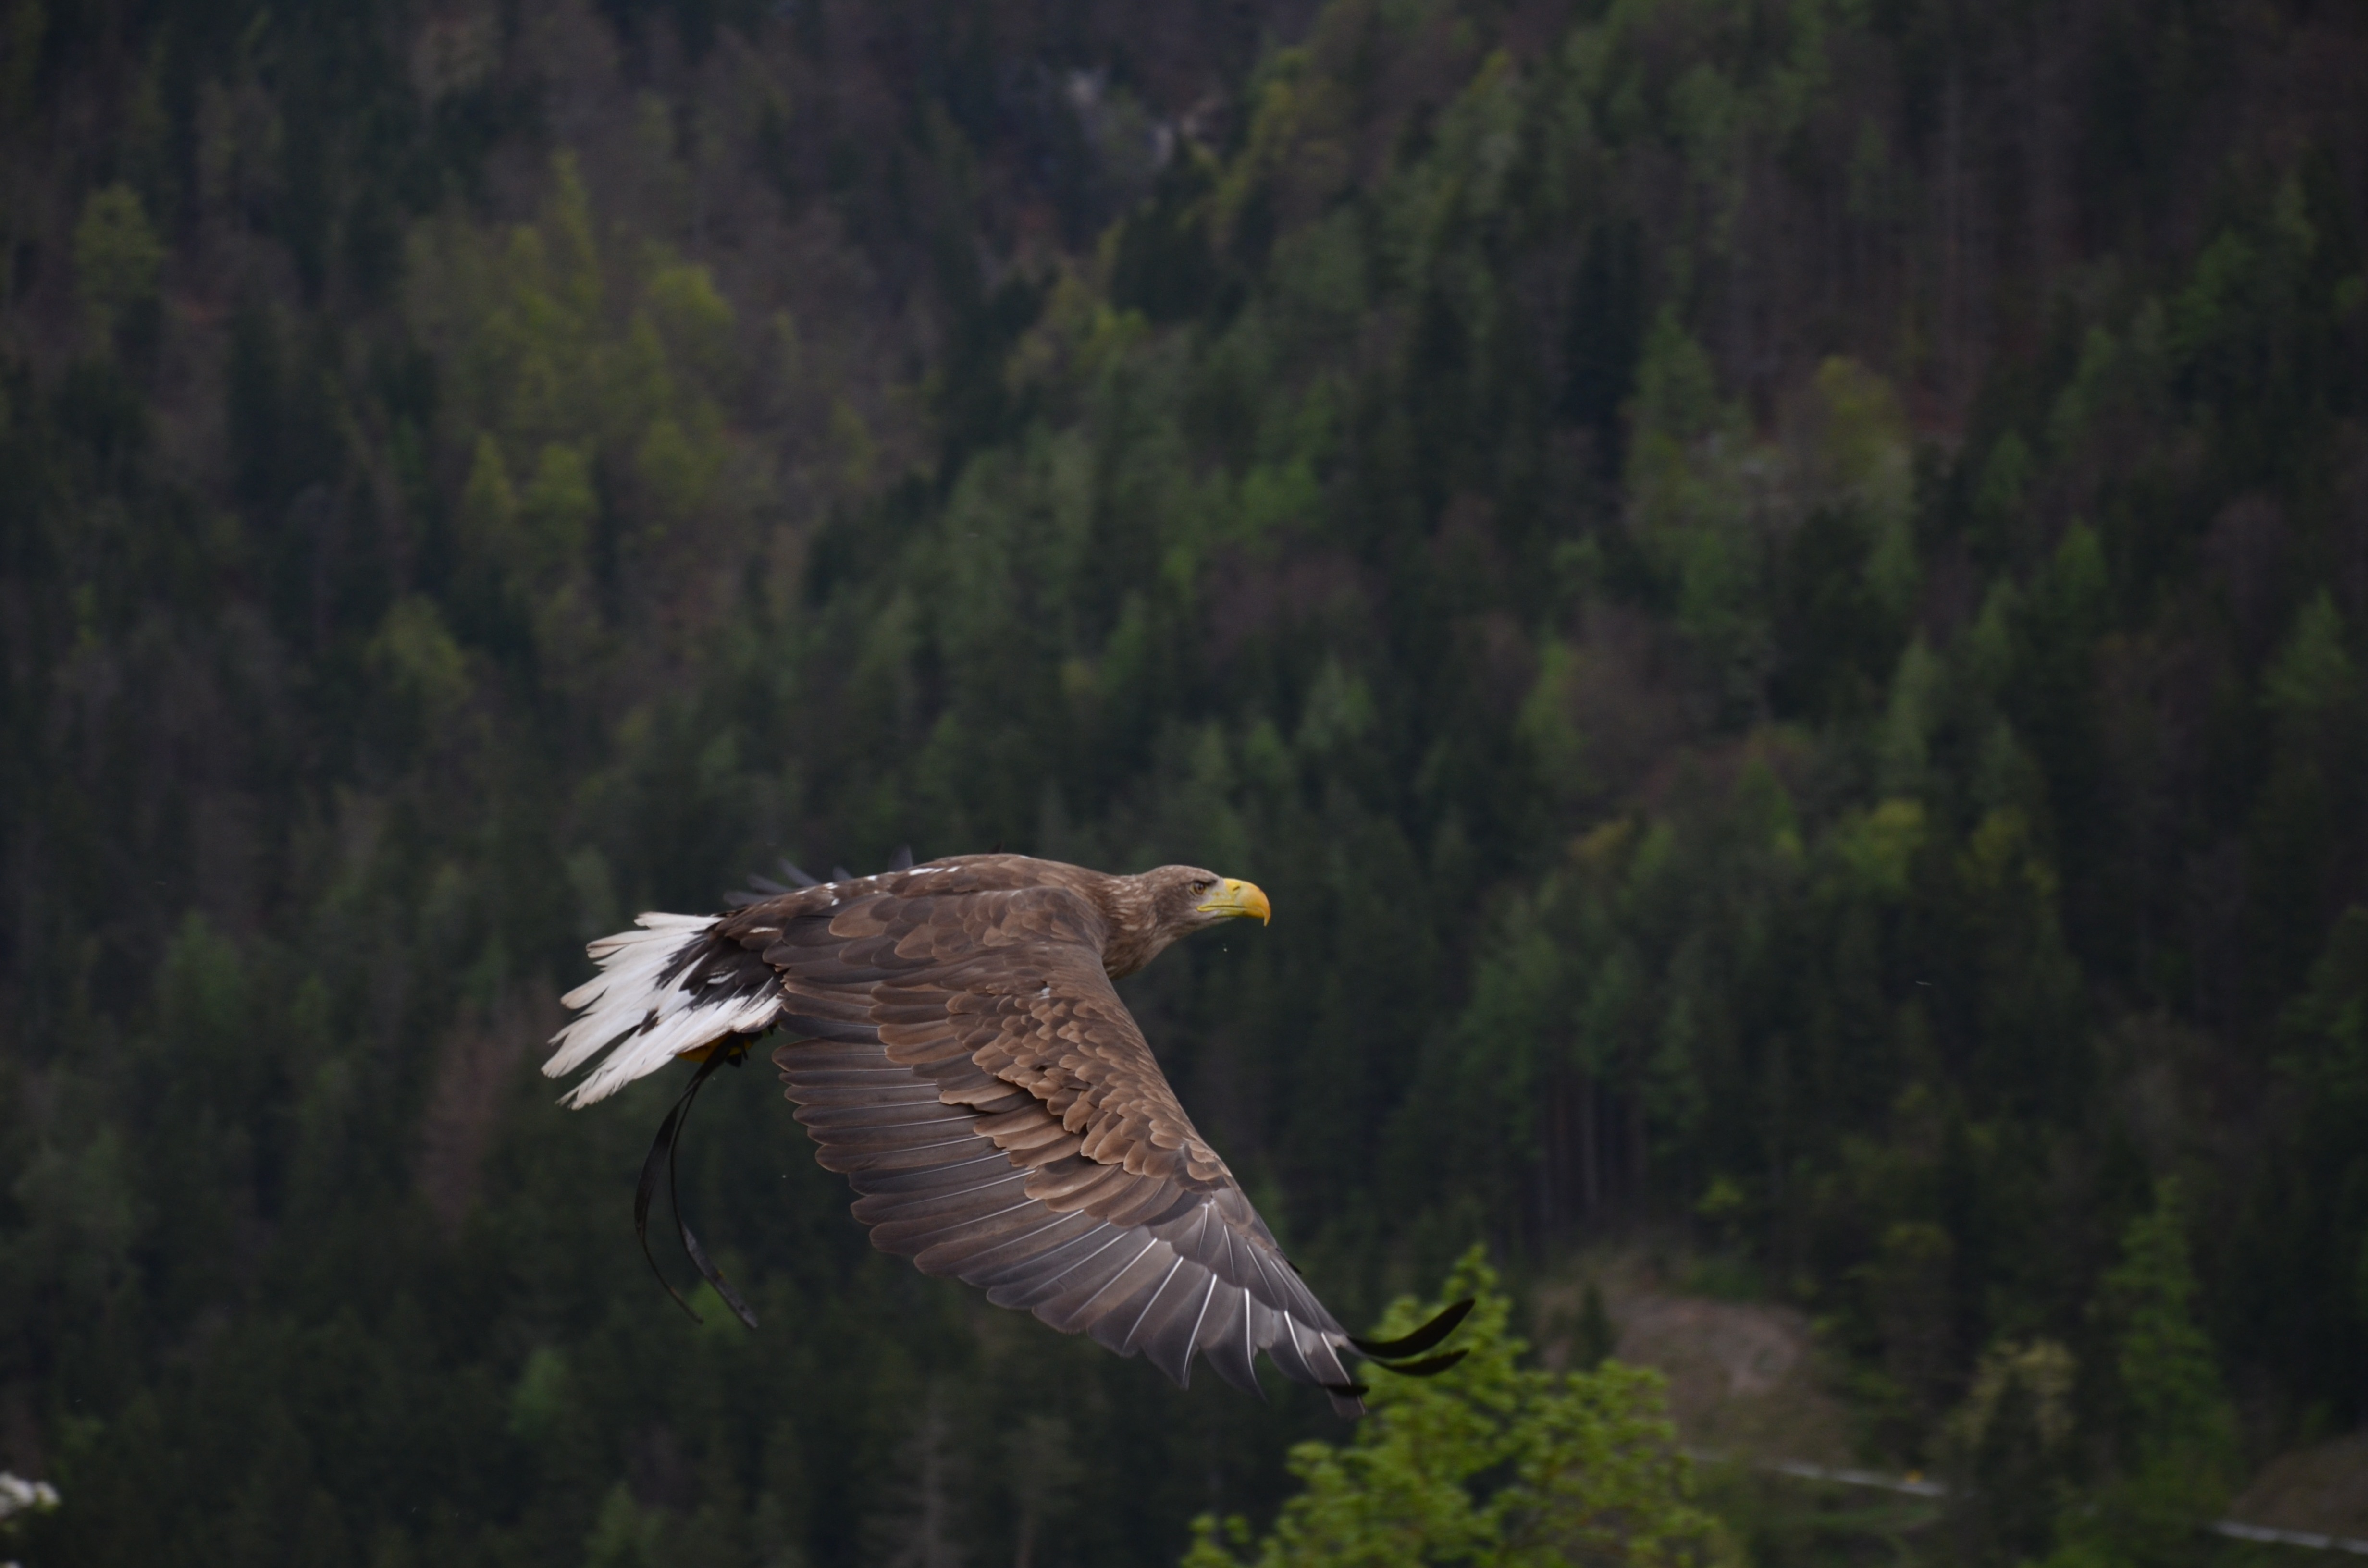
nature, forest, bird, wing, animal, wildlife, eagle, fauna, raptor, bird of prey, bald eagle, vertebrate, vulture, adler, heraldic animal